Robert E. Difenderfer

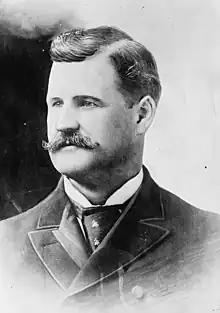

Robert Edward Difenderfer (June 7, 1849 – April 25, 1923) was a politician from Pennsylvania. He served as a member of the United States House of Representatives, representing the 8th district, then composing of Bucks and Montgomery counties, from 1911 to 1914.